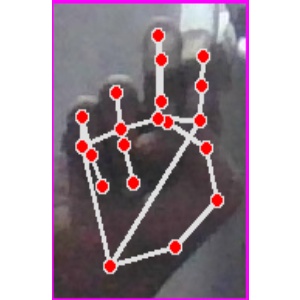
अक्षर: ह